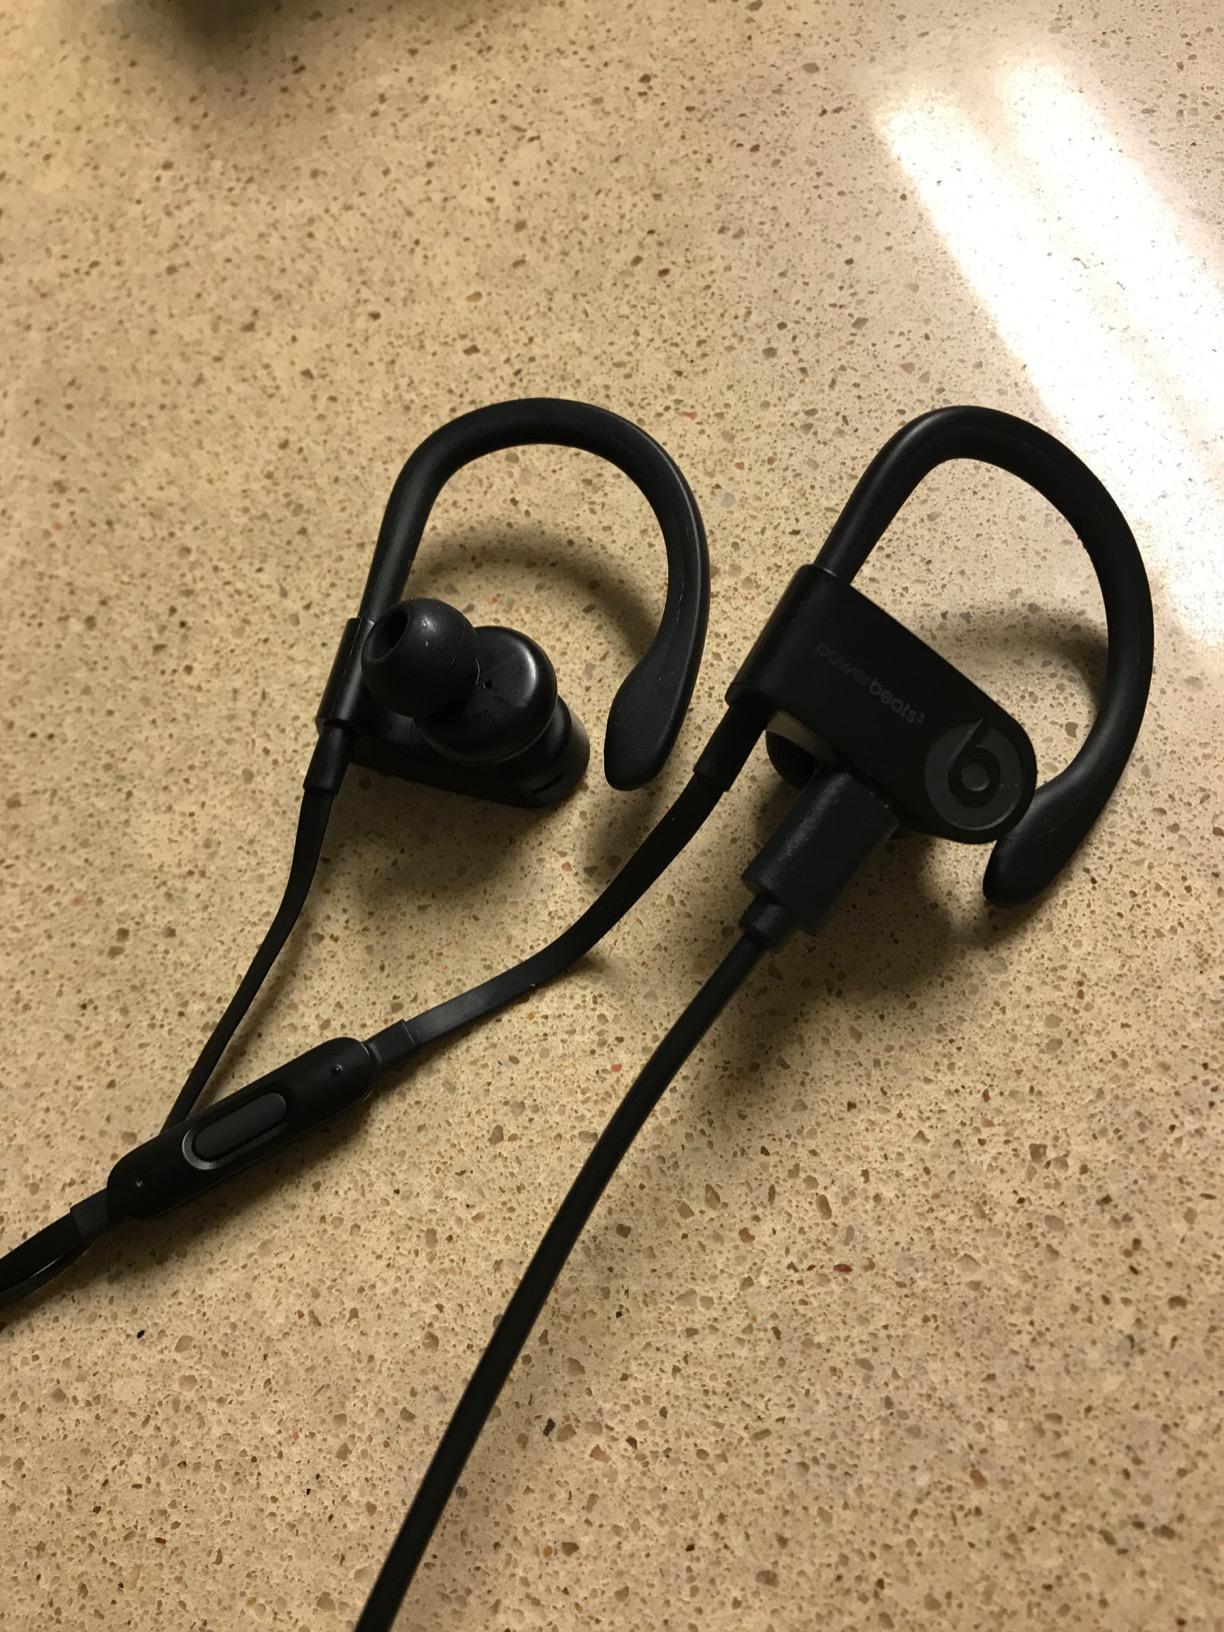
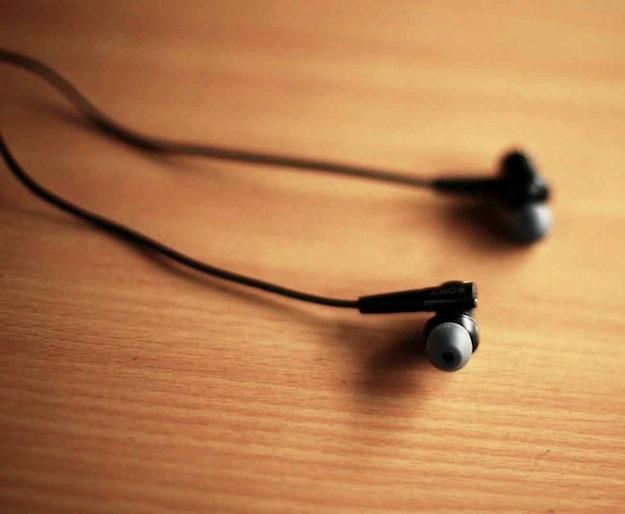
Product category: headphones
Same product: no